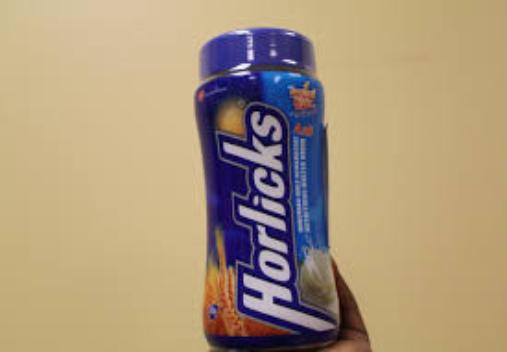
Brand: Horlicks
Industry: Food